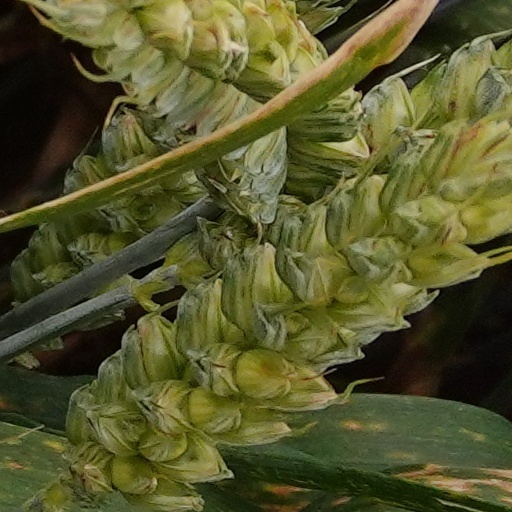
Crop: wheat